Mohammad Mosaed

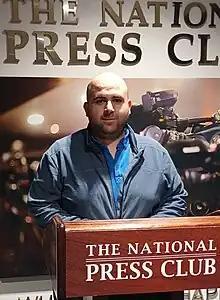

Mohammad Mosaed is an Iranian activist and journalist from the city of Gilan. In November 2019, during the 2019–2020 Iranian protests and an internet blockade by the government, he posted a critical tweet, for which he was jailed for two weeks. He was released on bail. In February 2020 he was arrested again and detained for several hours for his social media activities, including having released tweets that were critical of the government's lack of preparedness in responding to the COVID-19 pandemic. On 25August 2020, a week after he was charged with "colluding against national security" and "spreading propaganda against the system", he was sentenced by the Tehran Revolutionary Court to four years and nine months in prison, and was banned from conducting journalistim activities and from using all communications devices for two years. On Twitter, he wrote in response, "From the judge's point of view, my media activity has been smearing the country's name, inciting the public mind, and deconstructing." In January 2021, it was reported that he had been detained in Turkey where he had filed an application for international protection; Turkish security sources stated that he would remain in detention until his application had been decided.